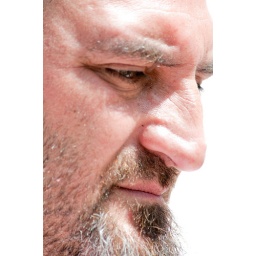
Close-up of the said same husband, looking pensive in pink shirt, against pink garden wall in the sunshine